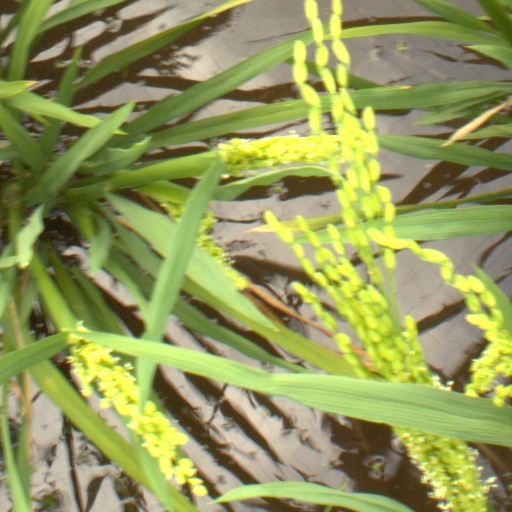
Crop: rice